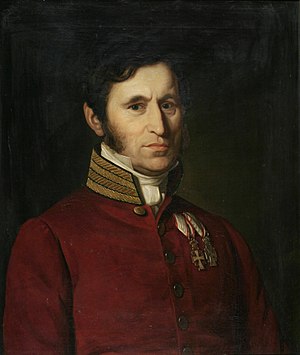
Cosmus Bræstrup / Lov om Københavns Politi
Cosmus Bræstrup malet 1844 af J.V. Gertner
Christian Jacob Cosmus Bræstrup var en dansk minister, politidirektør og overpræsident i København.